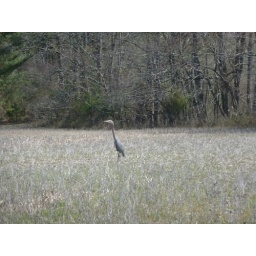
A blue heron looks on with caution in a corn field in Mardela Springs, Maryland.